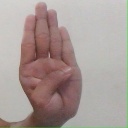
अक्षर: ब